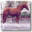
Label: horse